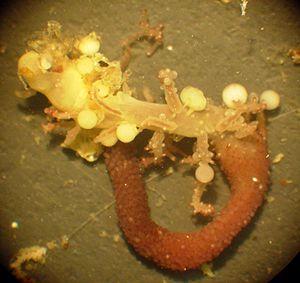
Candelabrum cocksii, vue générale
Le genre Candelabrum de Bainville, 1830, ou Hydranthe, contient des espèces d’Hydrozoaires de grande taille solitaires ou coloniaux.